Lynn Allen

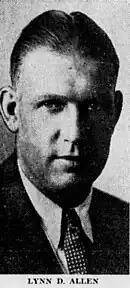
Lynn Allen, 1932

Lynn D. Allen (February 27, 1891 – May 31, 1958) was an American football player and politician. He played college football for the University of Detroit and professional football for the Detroit Heralds. He also served as the Oakland County Clerk from 1932 until his death in 1958.